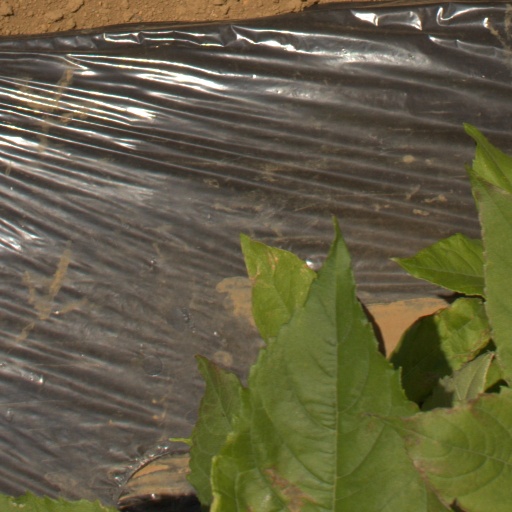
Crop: Jerusalem artichoke